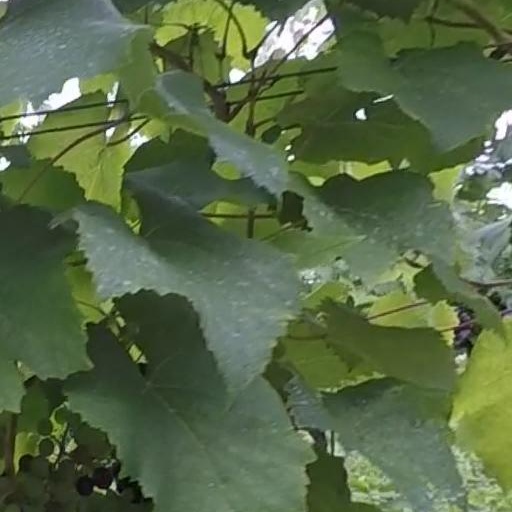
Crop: grape